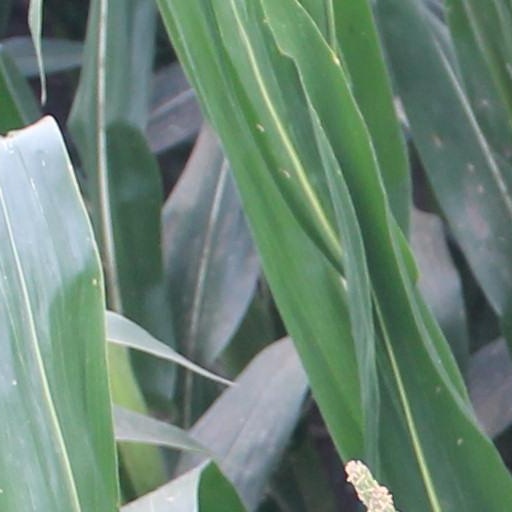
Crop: maize; corn